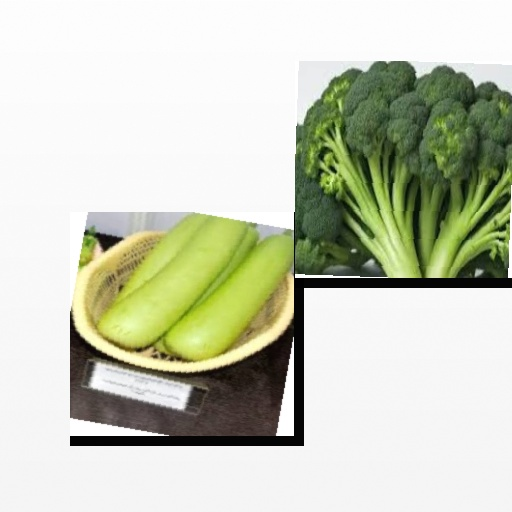
Food items: broccoli, bottle_gourd